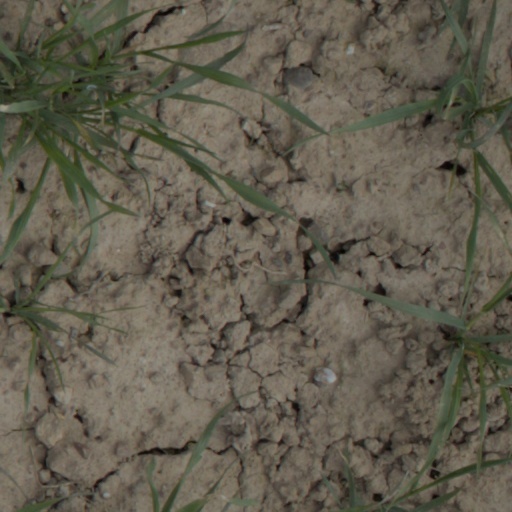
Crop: wheat